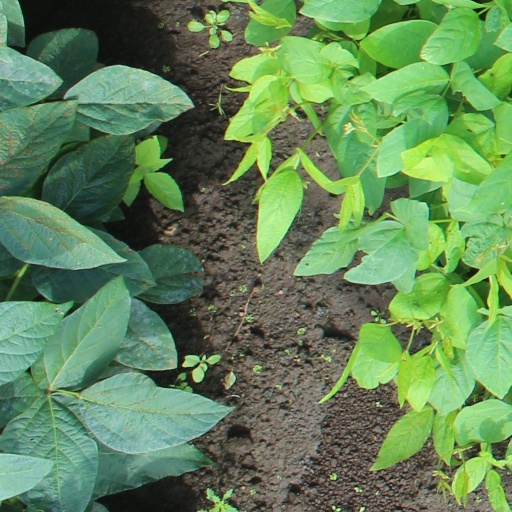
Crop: soybean